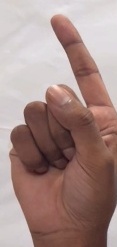
ASL sign: Z